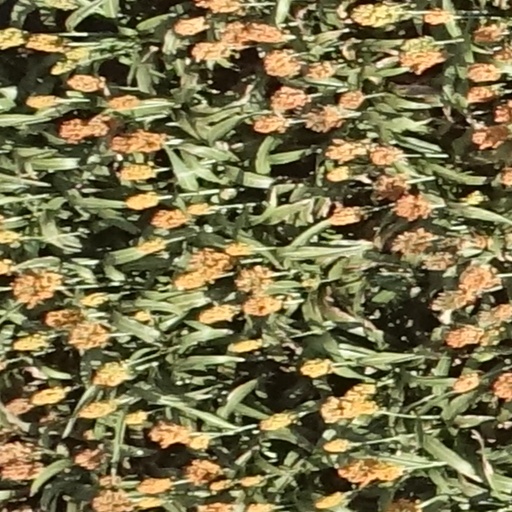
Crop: sorghum